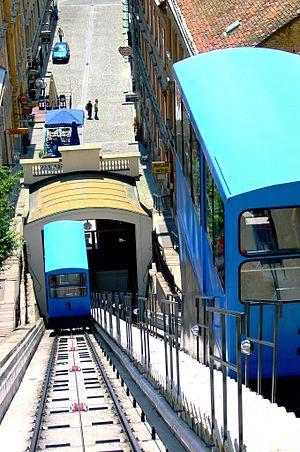
Vue plongeante du funiculaire sur le funiculaire de Zagreb, Republika Hrvatska (Croatie)
Cette liste répertorie des funiculaires dans le monde.